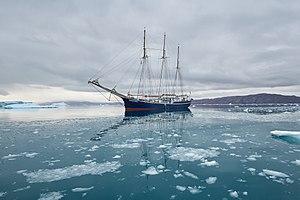
Une goélette est un voilier équipé de deux à sept mâts, apparu entre le XVIᵉ et le XVIIᵉ siècle et qui connut son apogée aux XVIIIᵉ et XIXᵉ siècles. Elle se caractérise :